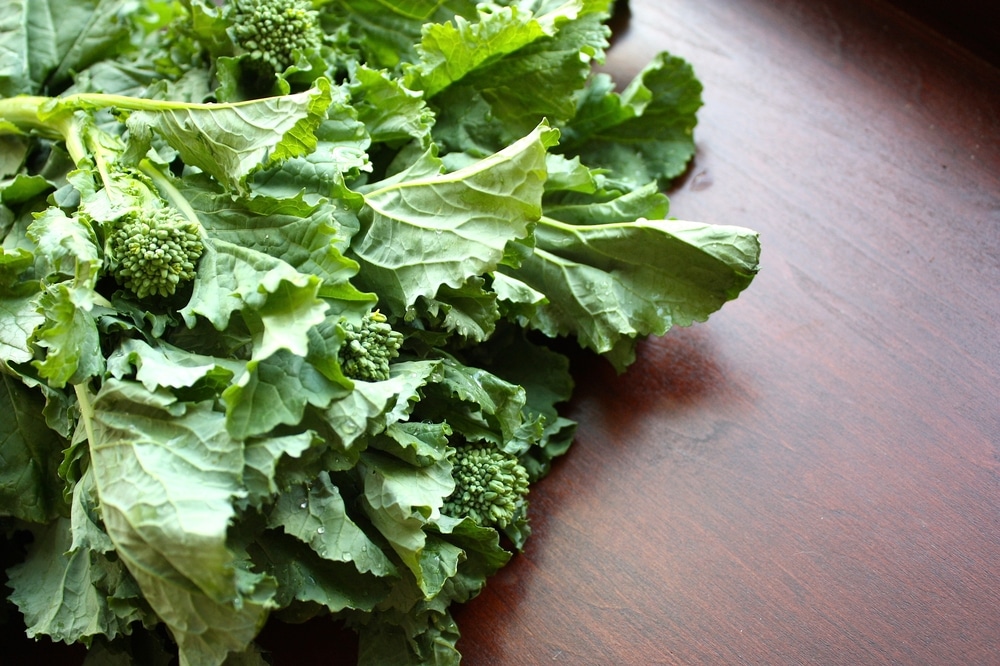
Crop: unknown
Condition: broccoli